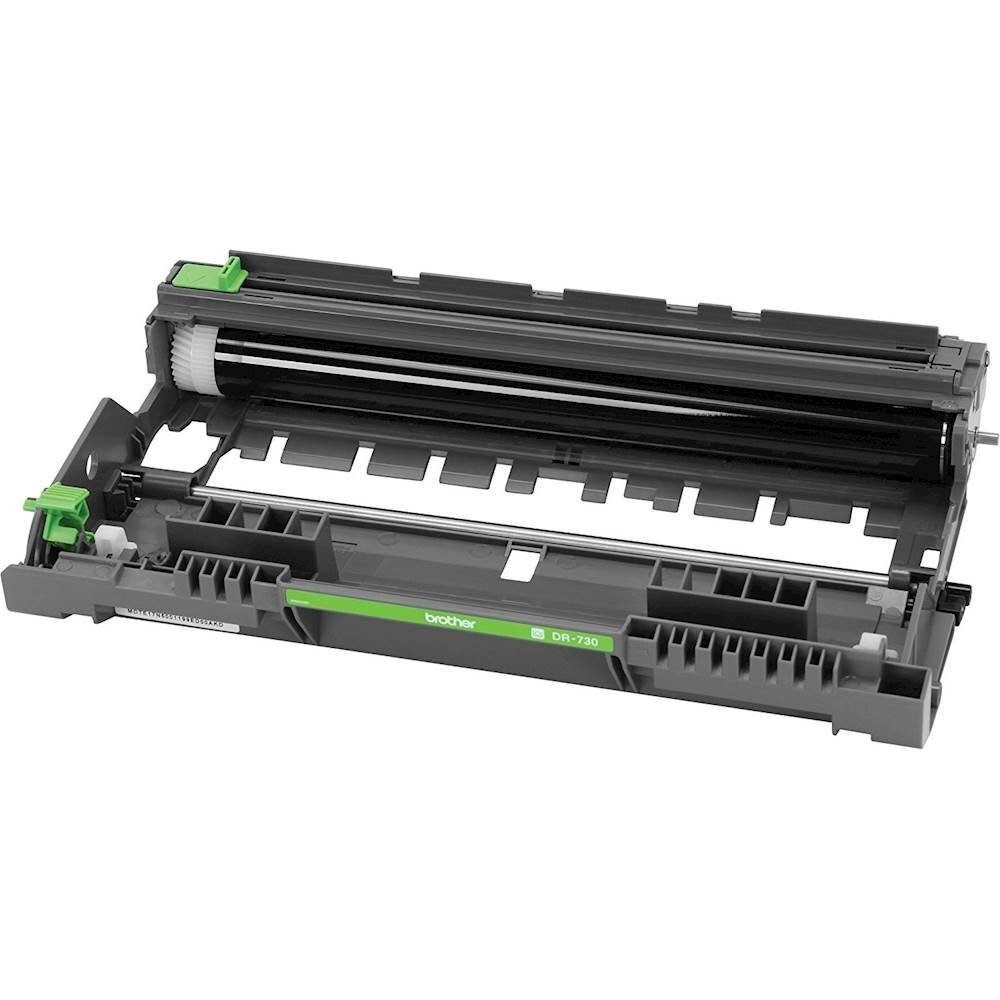
Compatabile  Brother DR-730  Imaging Drum  MFC L2750DW
Qty 1 Comaptabile Brand Brother DR730 IMAGING DRUM DCP-L2550DW, HL-L2350DW, HL-L2370DW, HL-L2370DWXL, HL-L2390DW, HL-L2395DW, MFC-L2710DW, MFC-L2730DW, MFC-L2750DW, MFC-L2750DWXL
Category: Electronics > Print, Copy, Scan & Fax > Printer, Copier & Fax Machine Accessories > Printer Consumables > Printer Drums & Drum Kits